The Judes

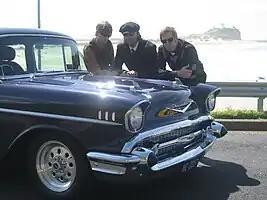
The Judes in 2008

The Judes are a Canadian indie rock band formed in 2007 in Winnipeg by Cory Pritchard (bass guitar, vocals) Jim Anderson (guitars, vocals), and Romi Topper (drums, vocals). Michael Dickson later replaced Topper on drums.